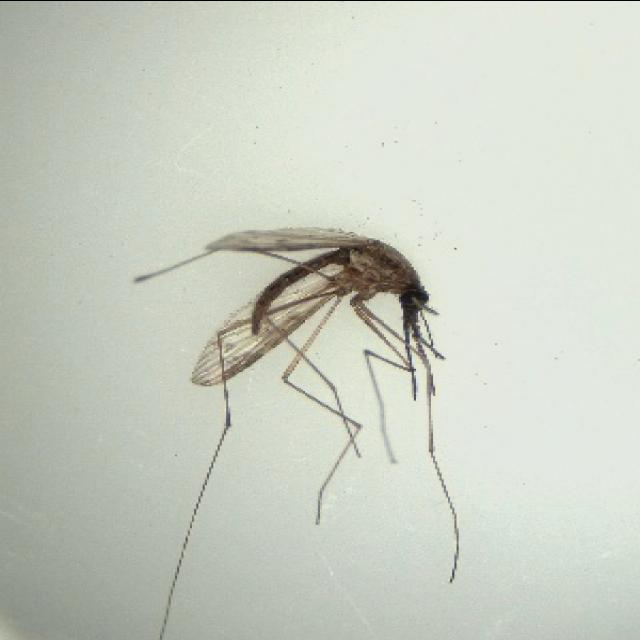
Species: anopheles_sinensis